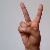
The image shows a hand gesture representing the letter 'V' in Indian Sign Language.